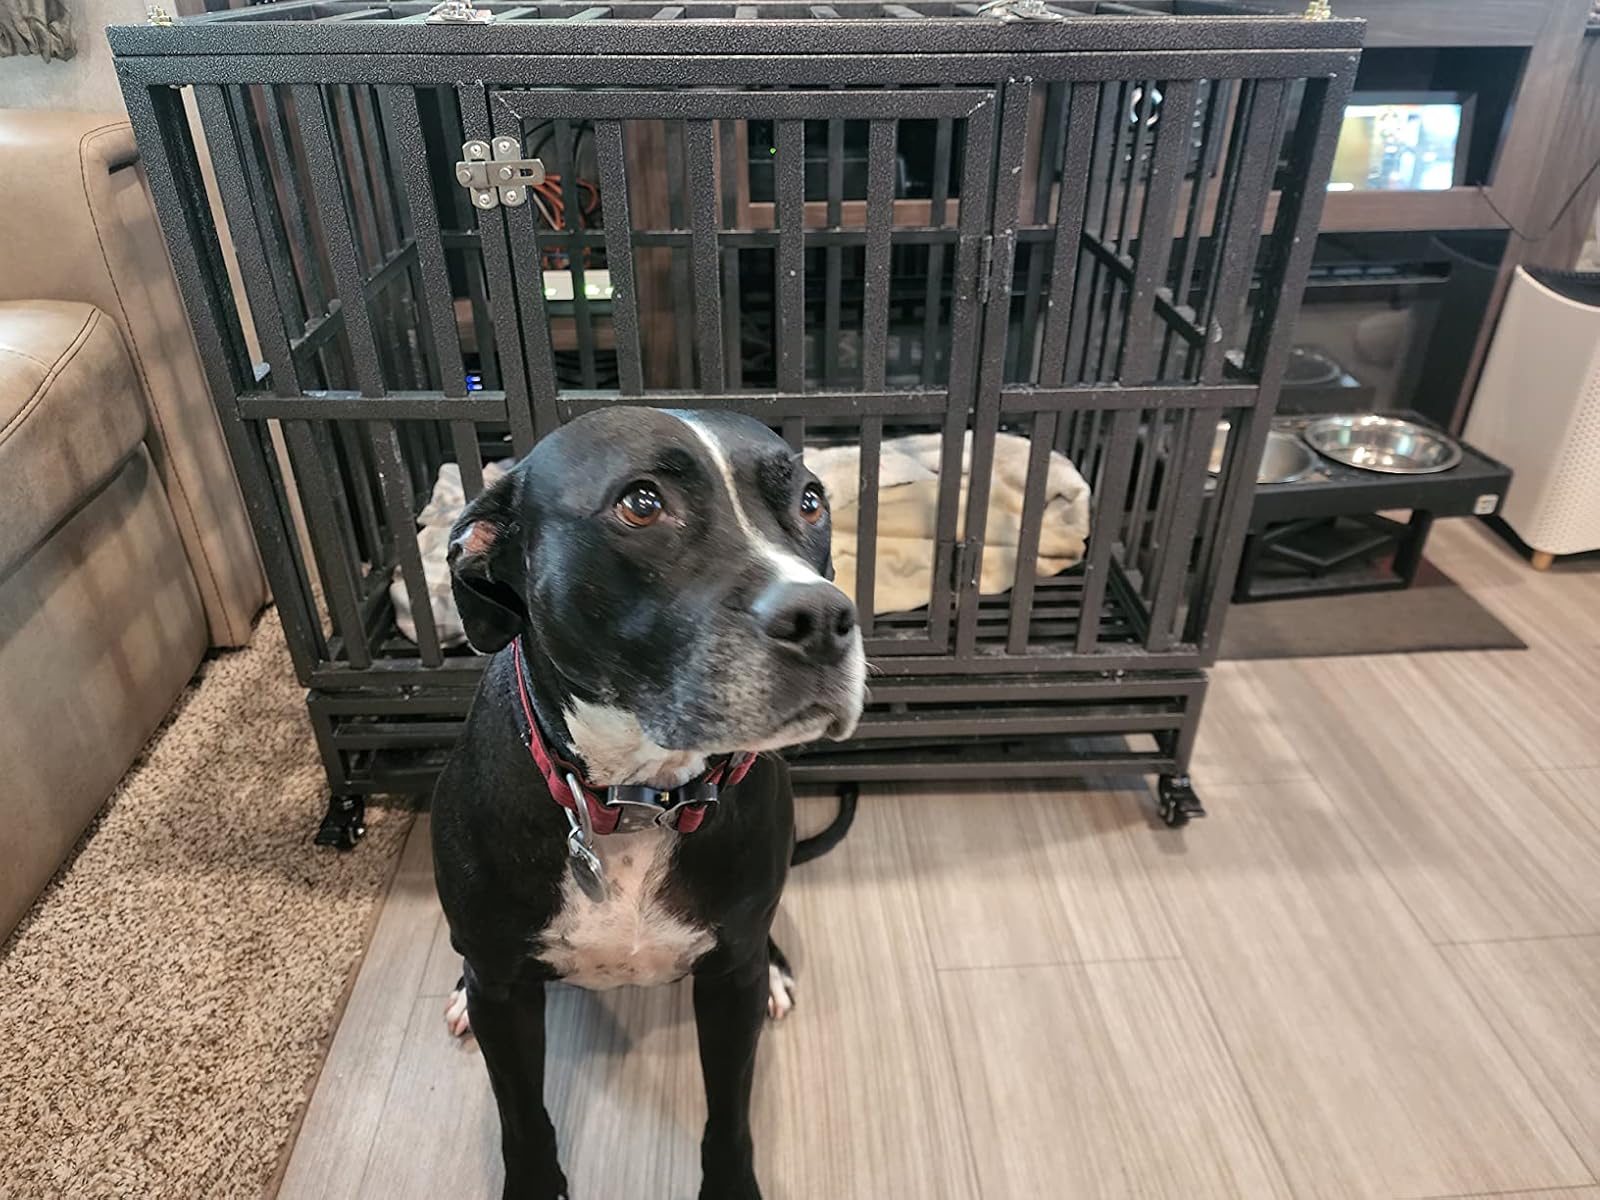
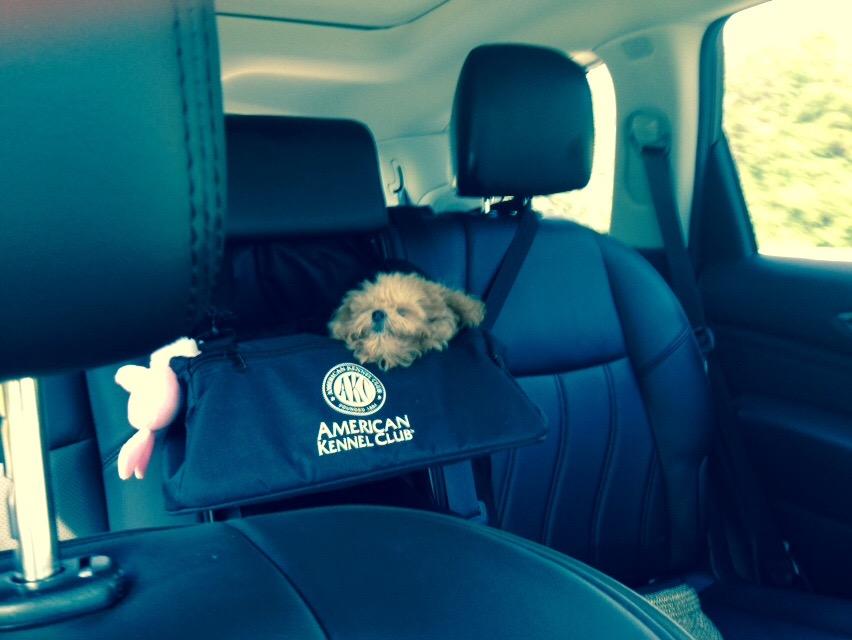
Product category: items_kennel
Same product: no